Pattie Deakin

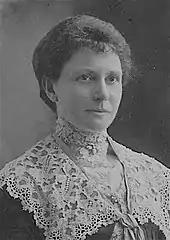
Deakin in 1904

Browne first met her future husband Alfred Deakin in 1874, when she was 11 and he was 17. They were both attendees at the Melbourne Progressive Lyceum, the Sunday school for the city's Spiritualists. In July 1877, Alfred became her class teacher; he was also the conductor of the school band. He participated in a number of her séances. They danced for the first time at her coming-out ball the day before her 16th birthday. In 1879, both were elected "leaders" of the Lyceum. He began seriously courting her after her 18th birthday in 1881, and proposed marriage in July. Her father gave only qualified approval, concerned about Alfred's social standing and lack of independent means. According to family tradition, Pattie had also been courted by a wealthy 40-year-old baronet.